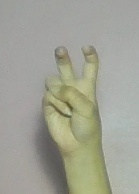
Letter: toot